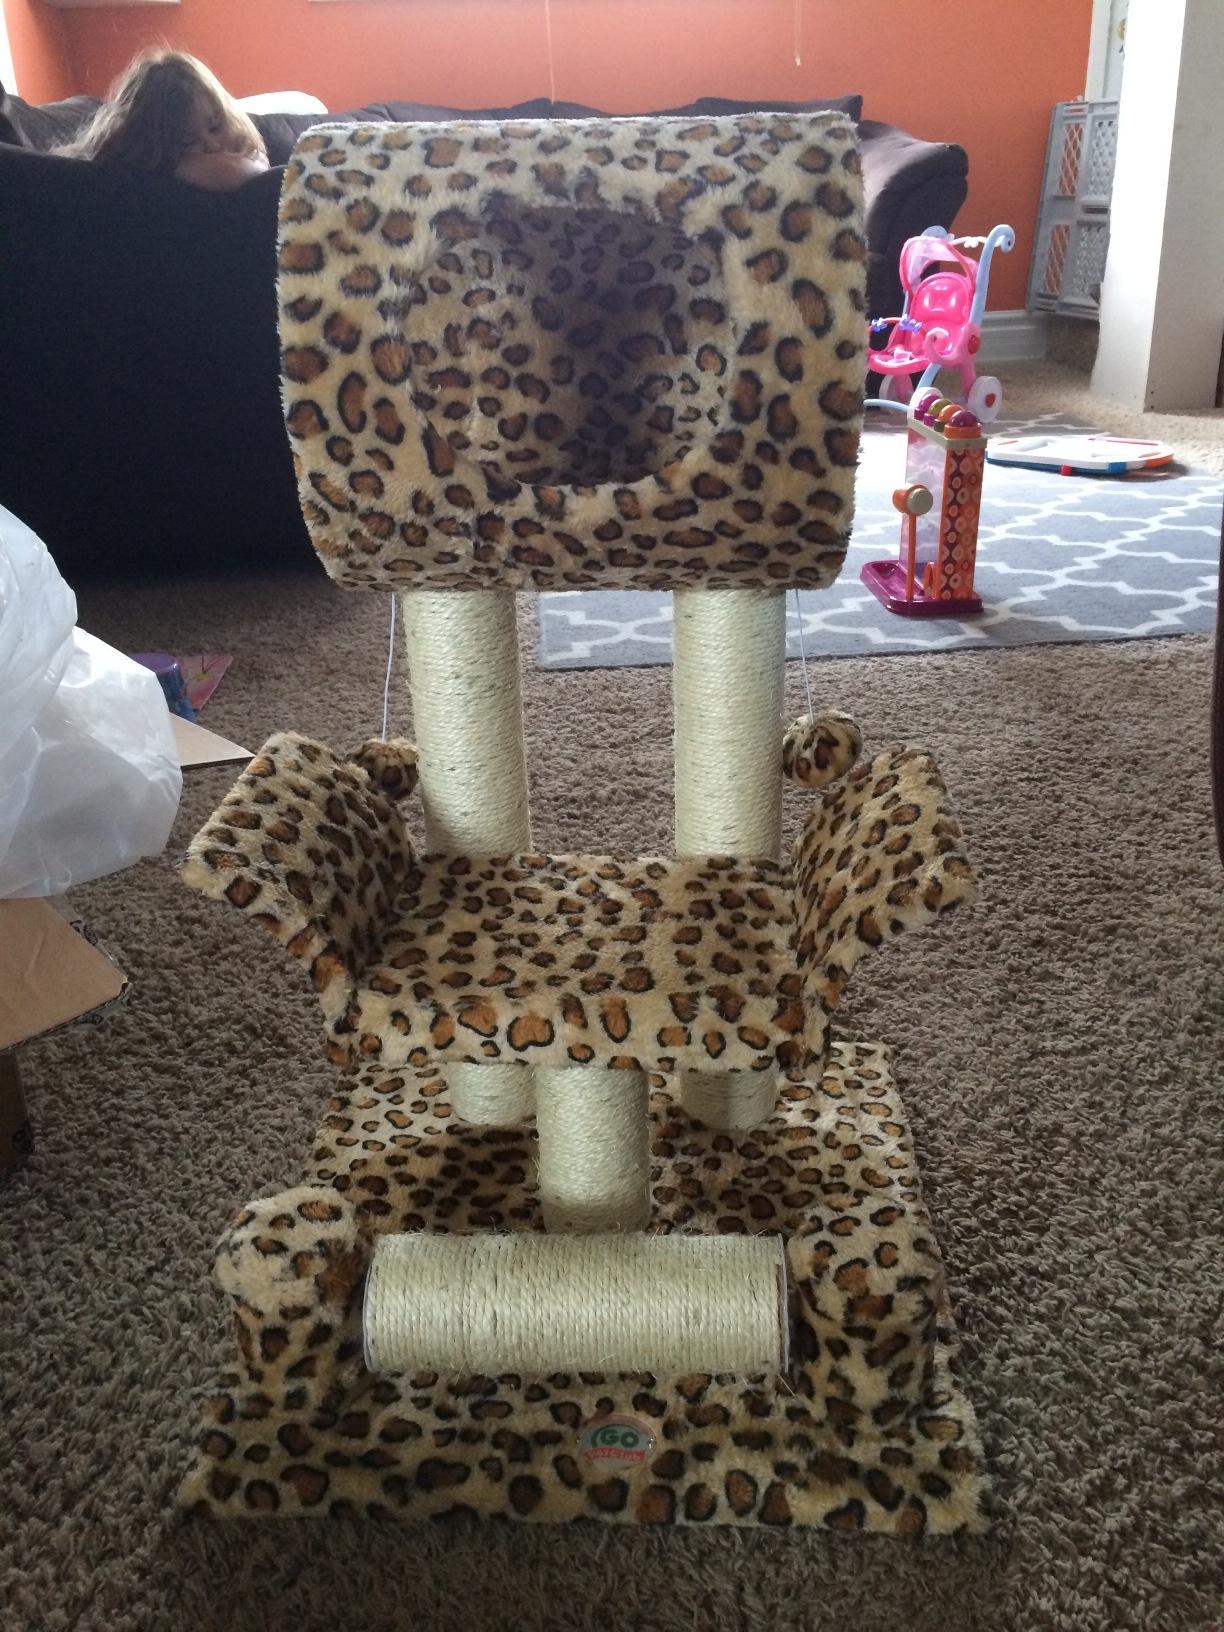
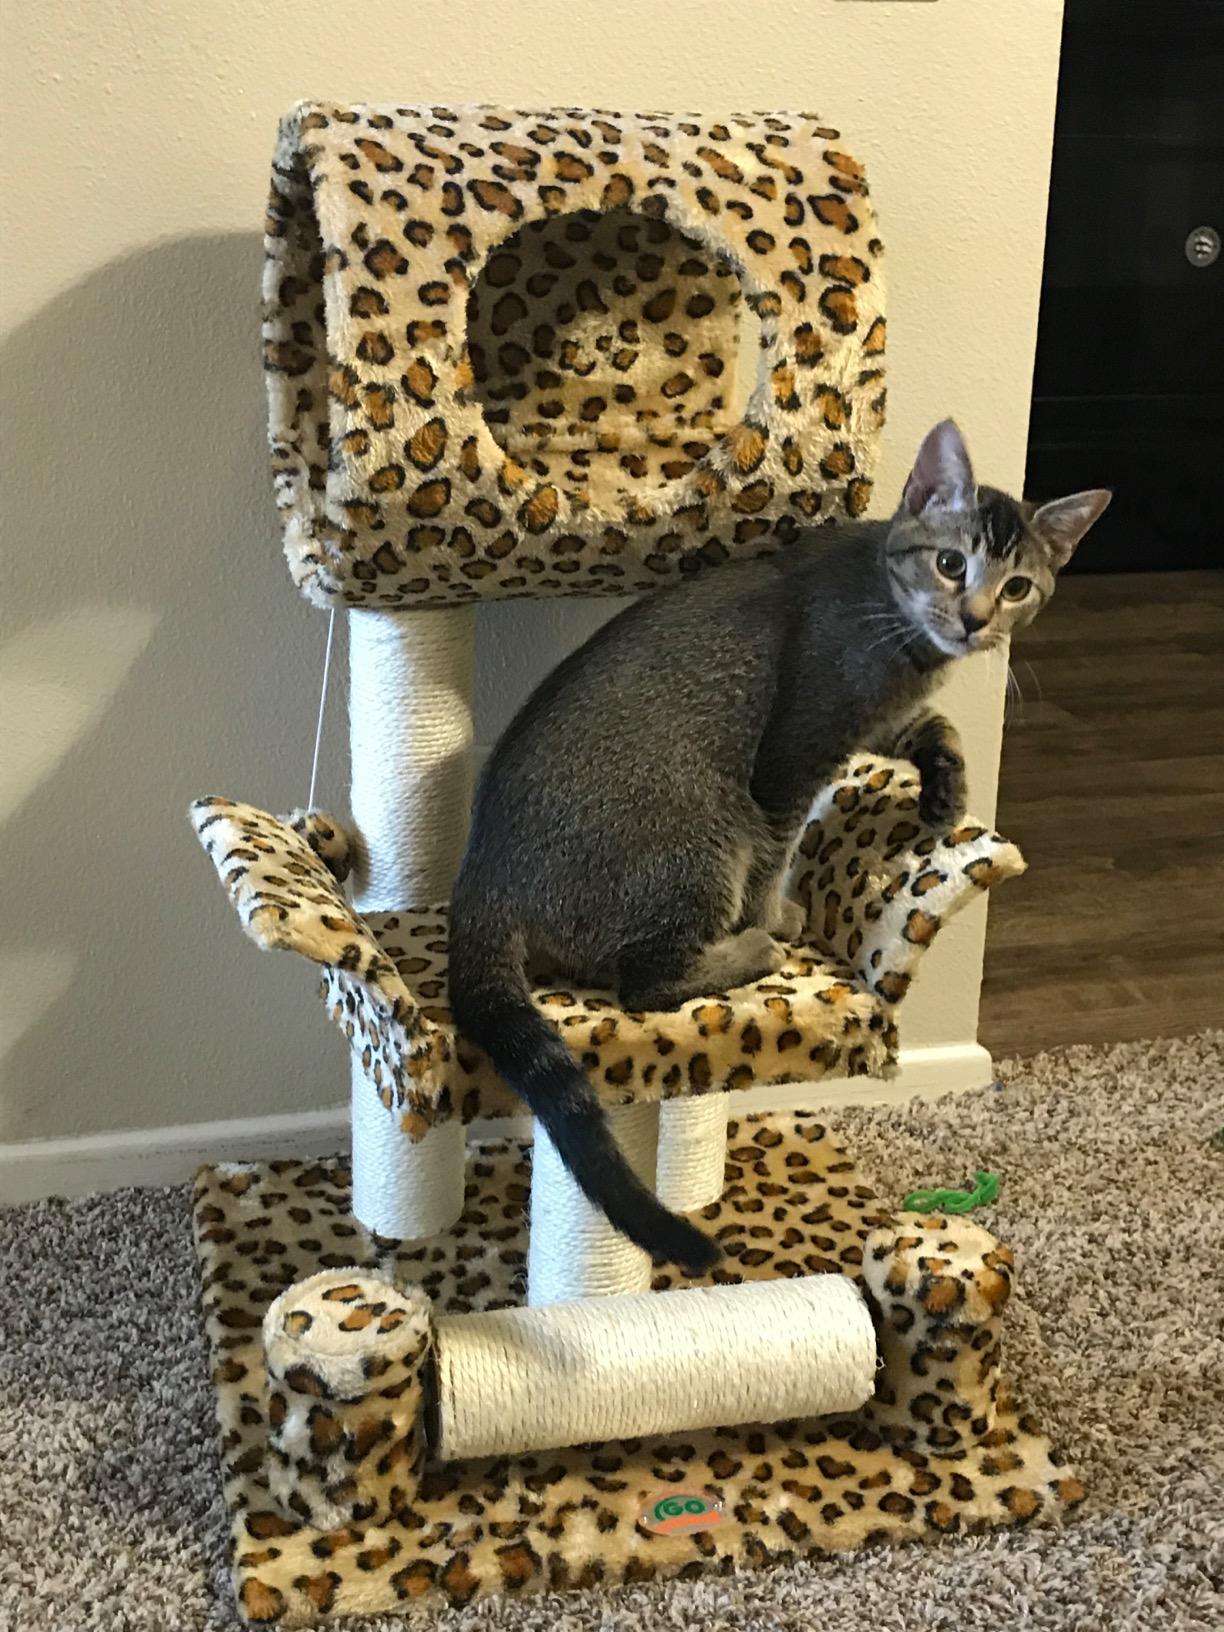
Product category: items_cat tree
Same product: yes